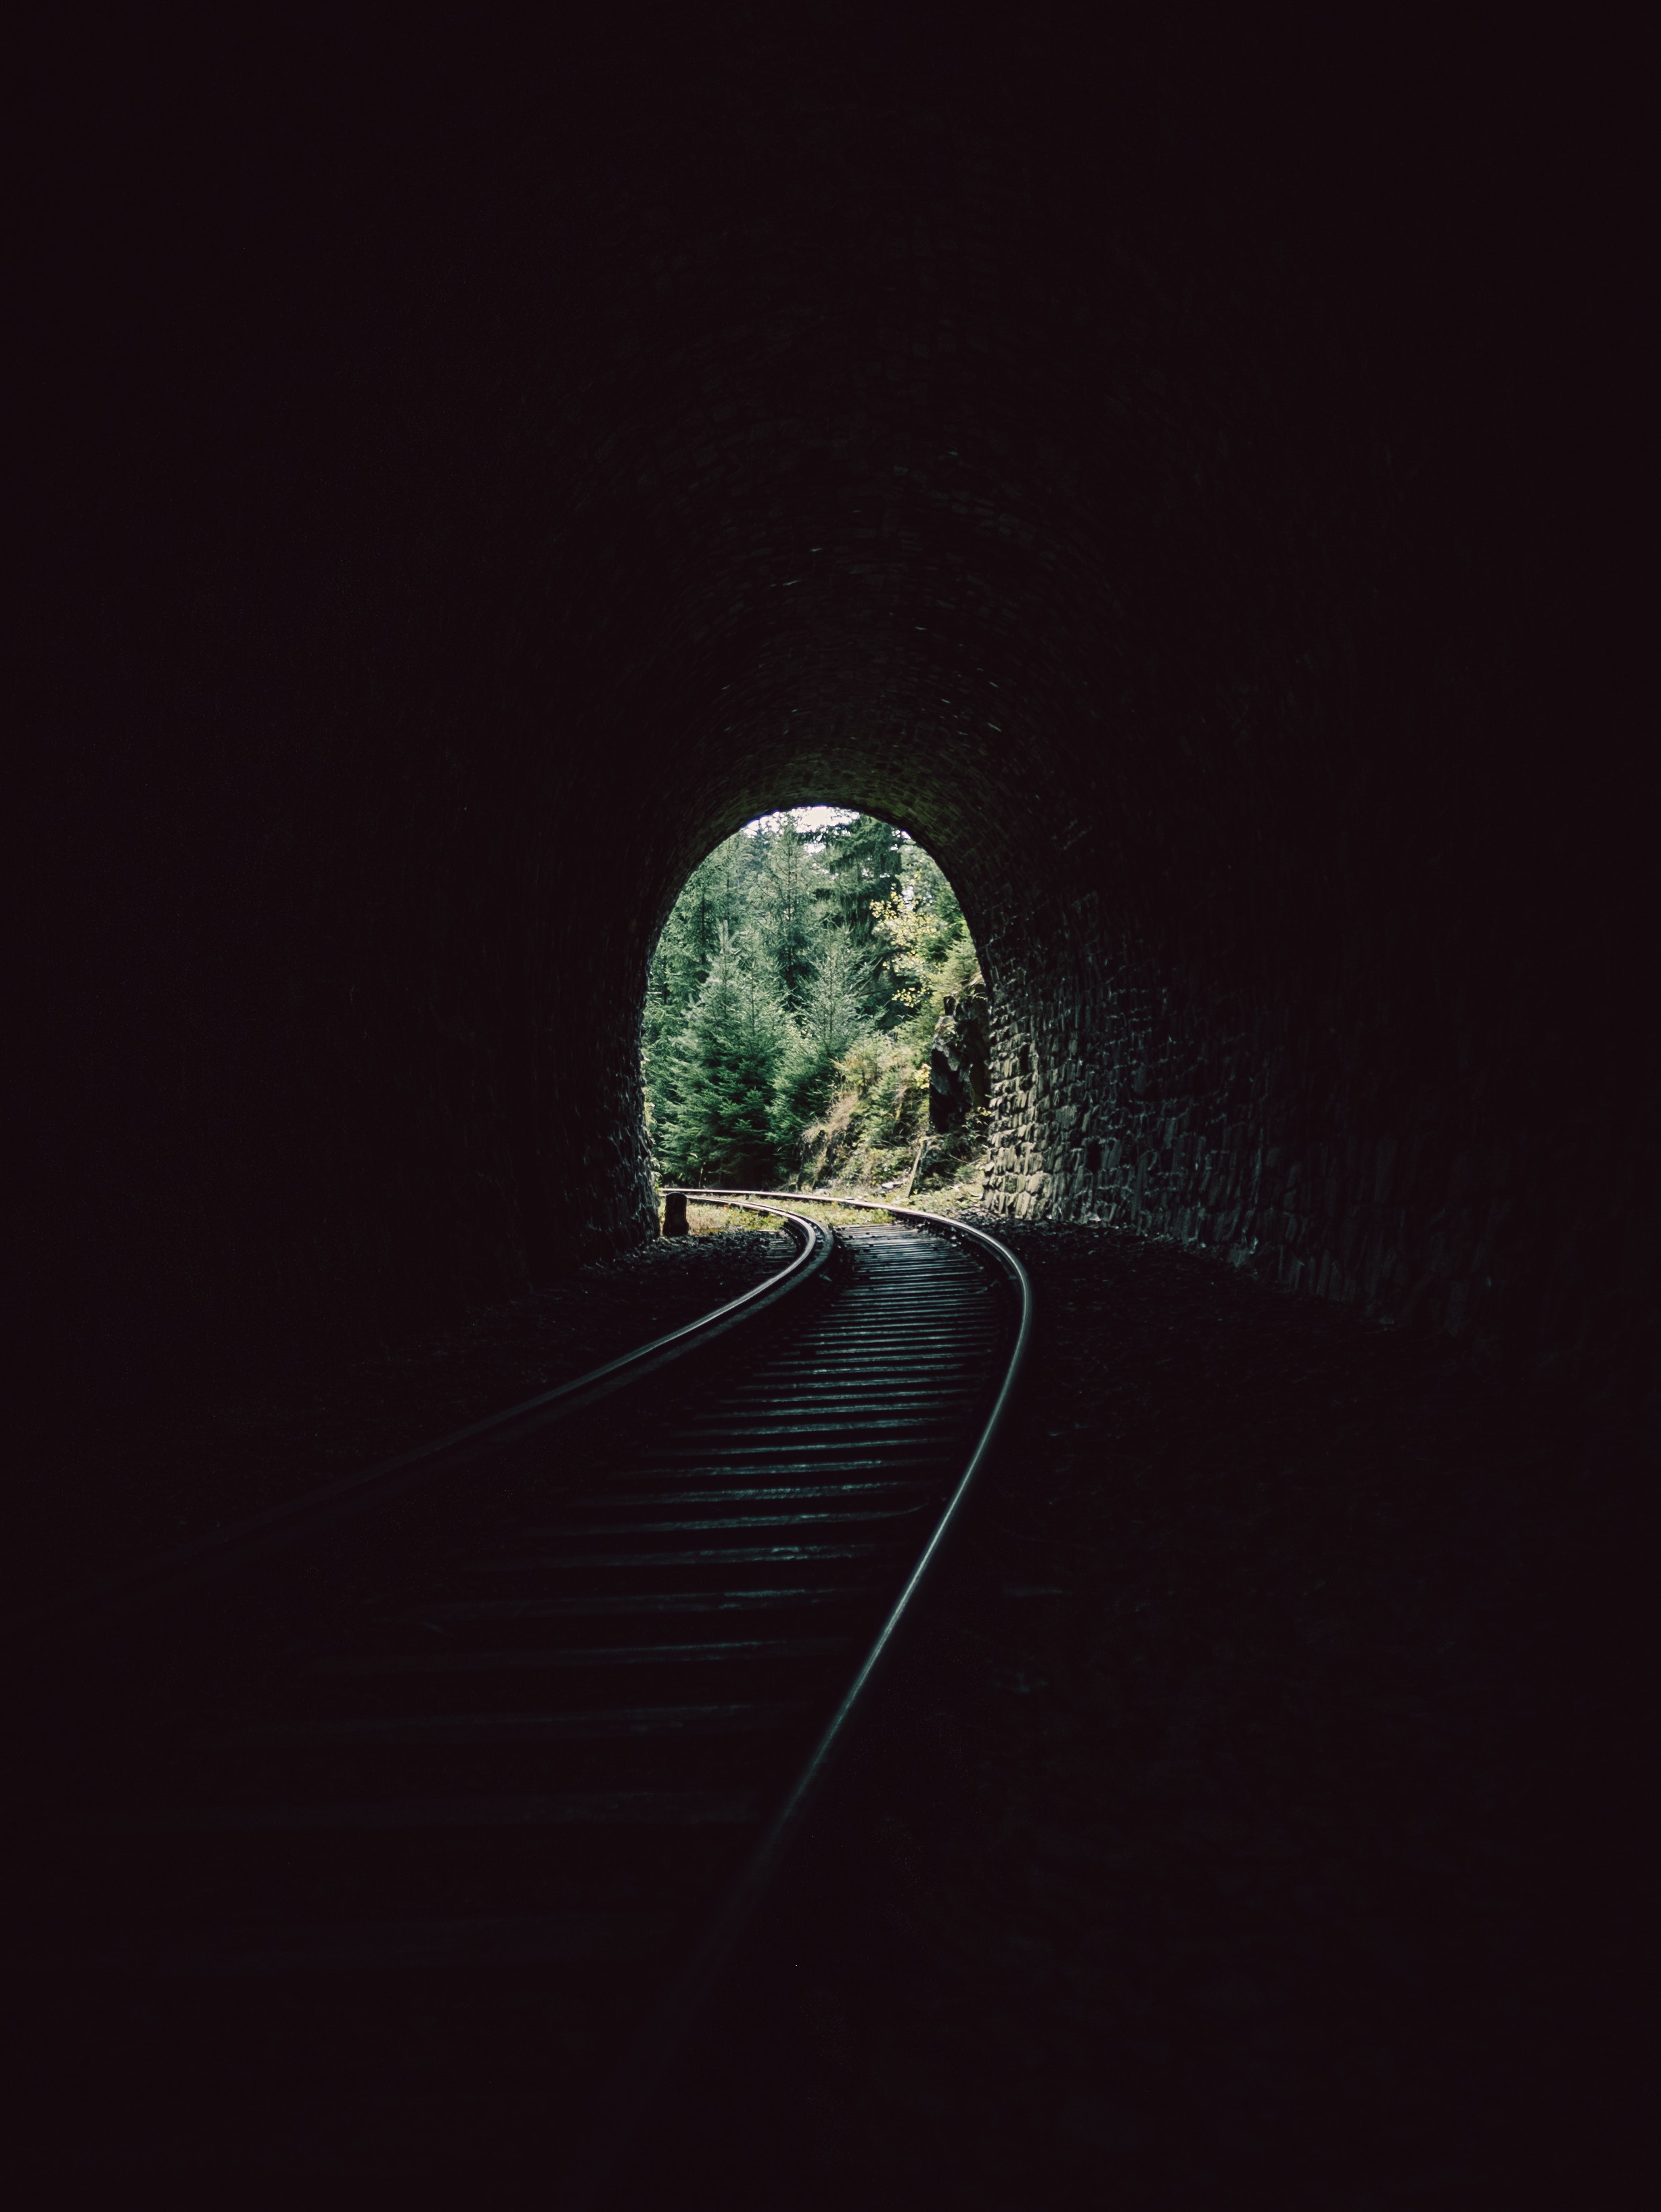
infrastructure, night, light, darkness, atmosphere, sky, computer wallpaper, earth, circle